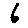
Label: 6